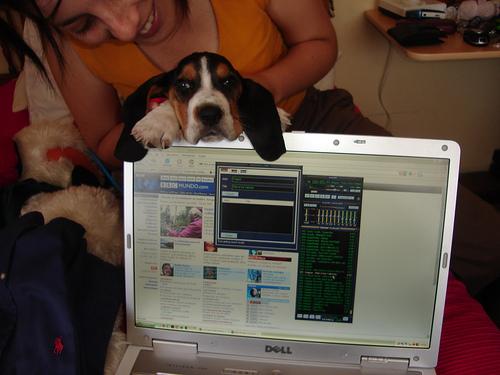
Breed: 241-n000100-basset